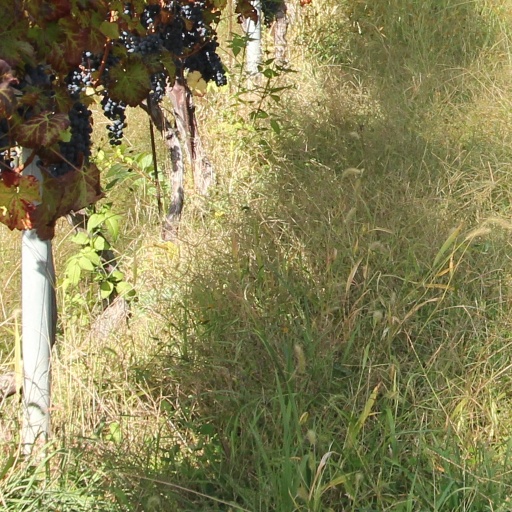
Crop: grape